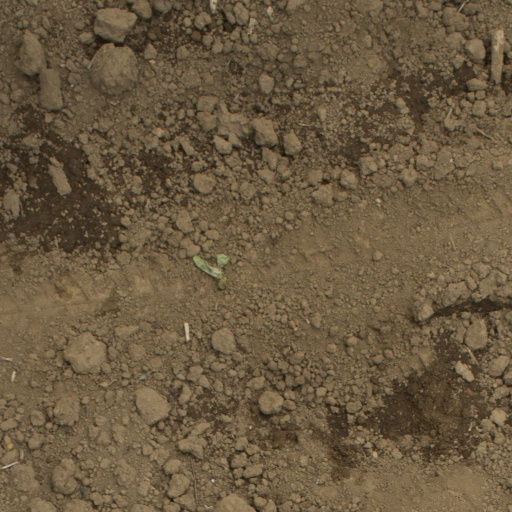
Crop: Jerusalem artichoke